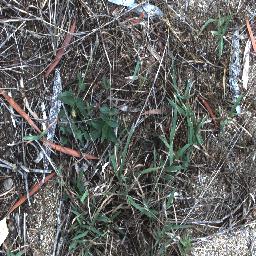
Label: negative